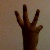
The image shows a hand gesture representing the number 6 in Indian Sign Language.